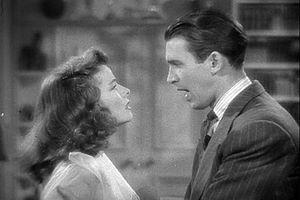
James Stewart, né le 20 mai 1908 à Indiana en Pennsylvanie et mort le 2 juillet 1997 à Los Angeles, est un acteur américain.